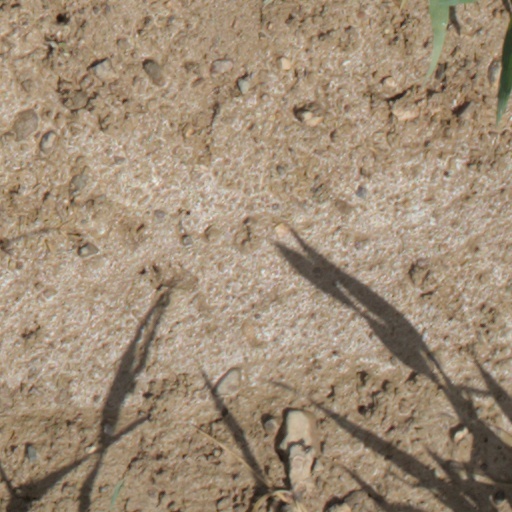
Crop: wheat